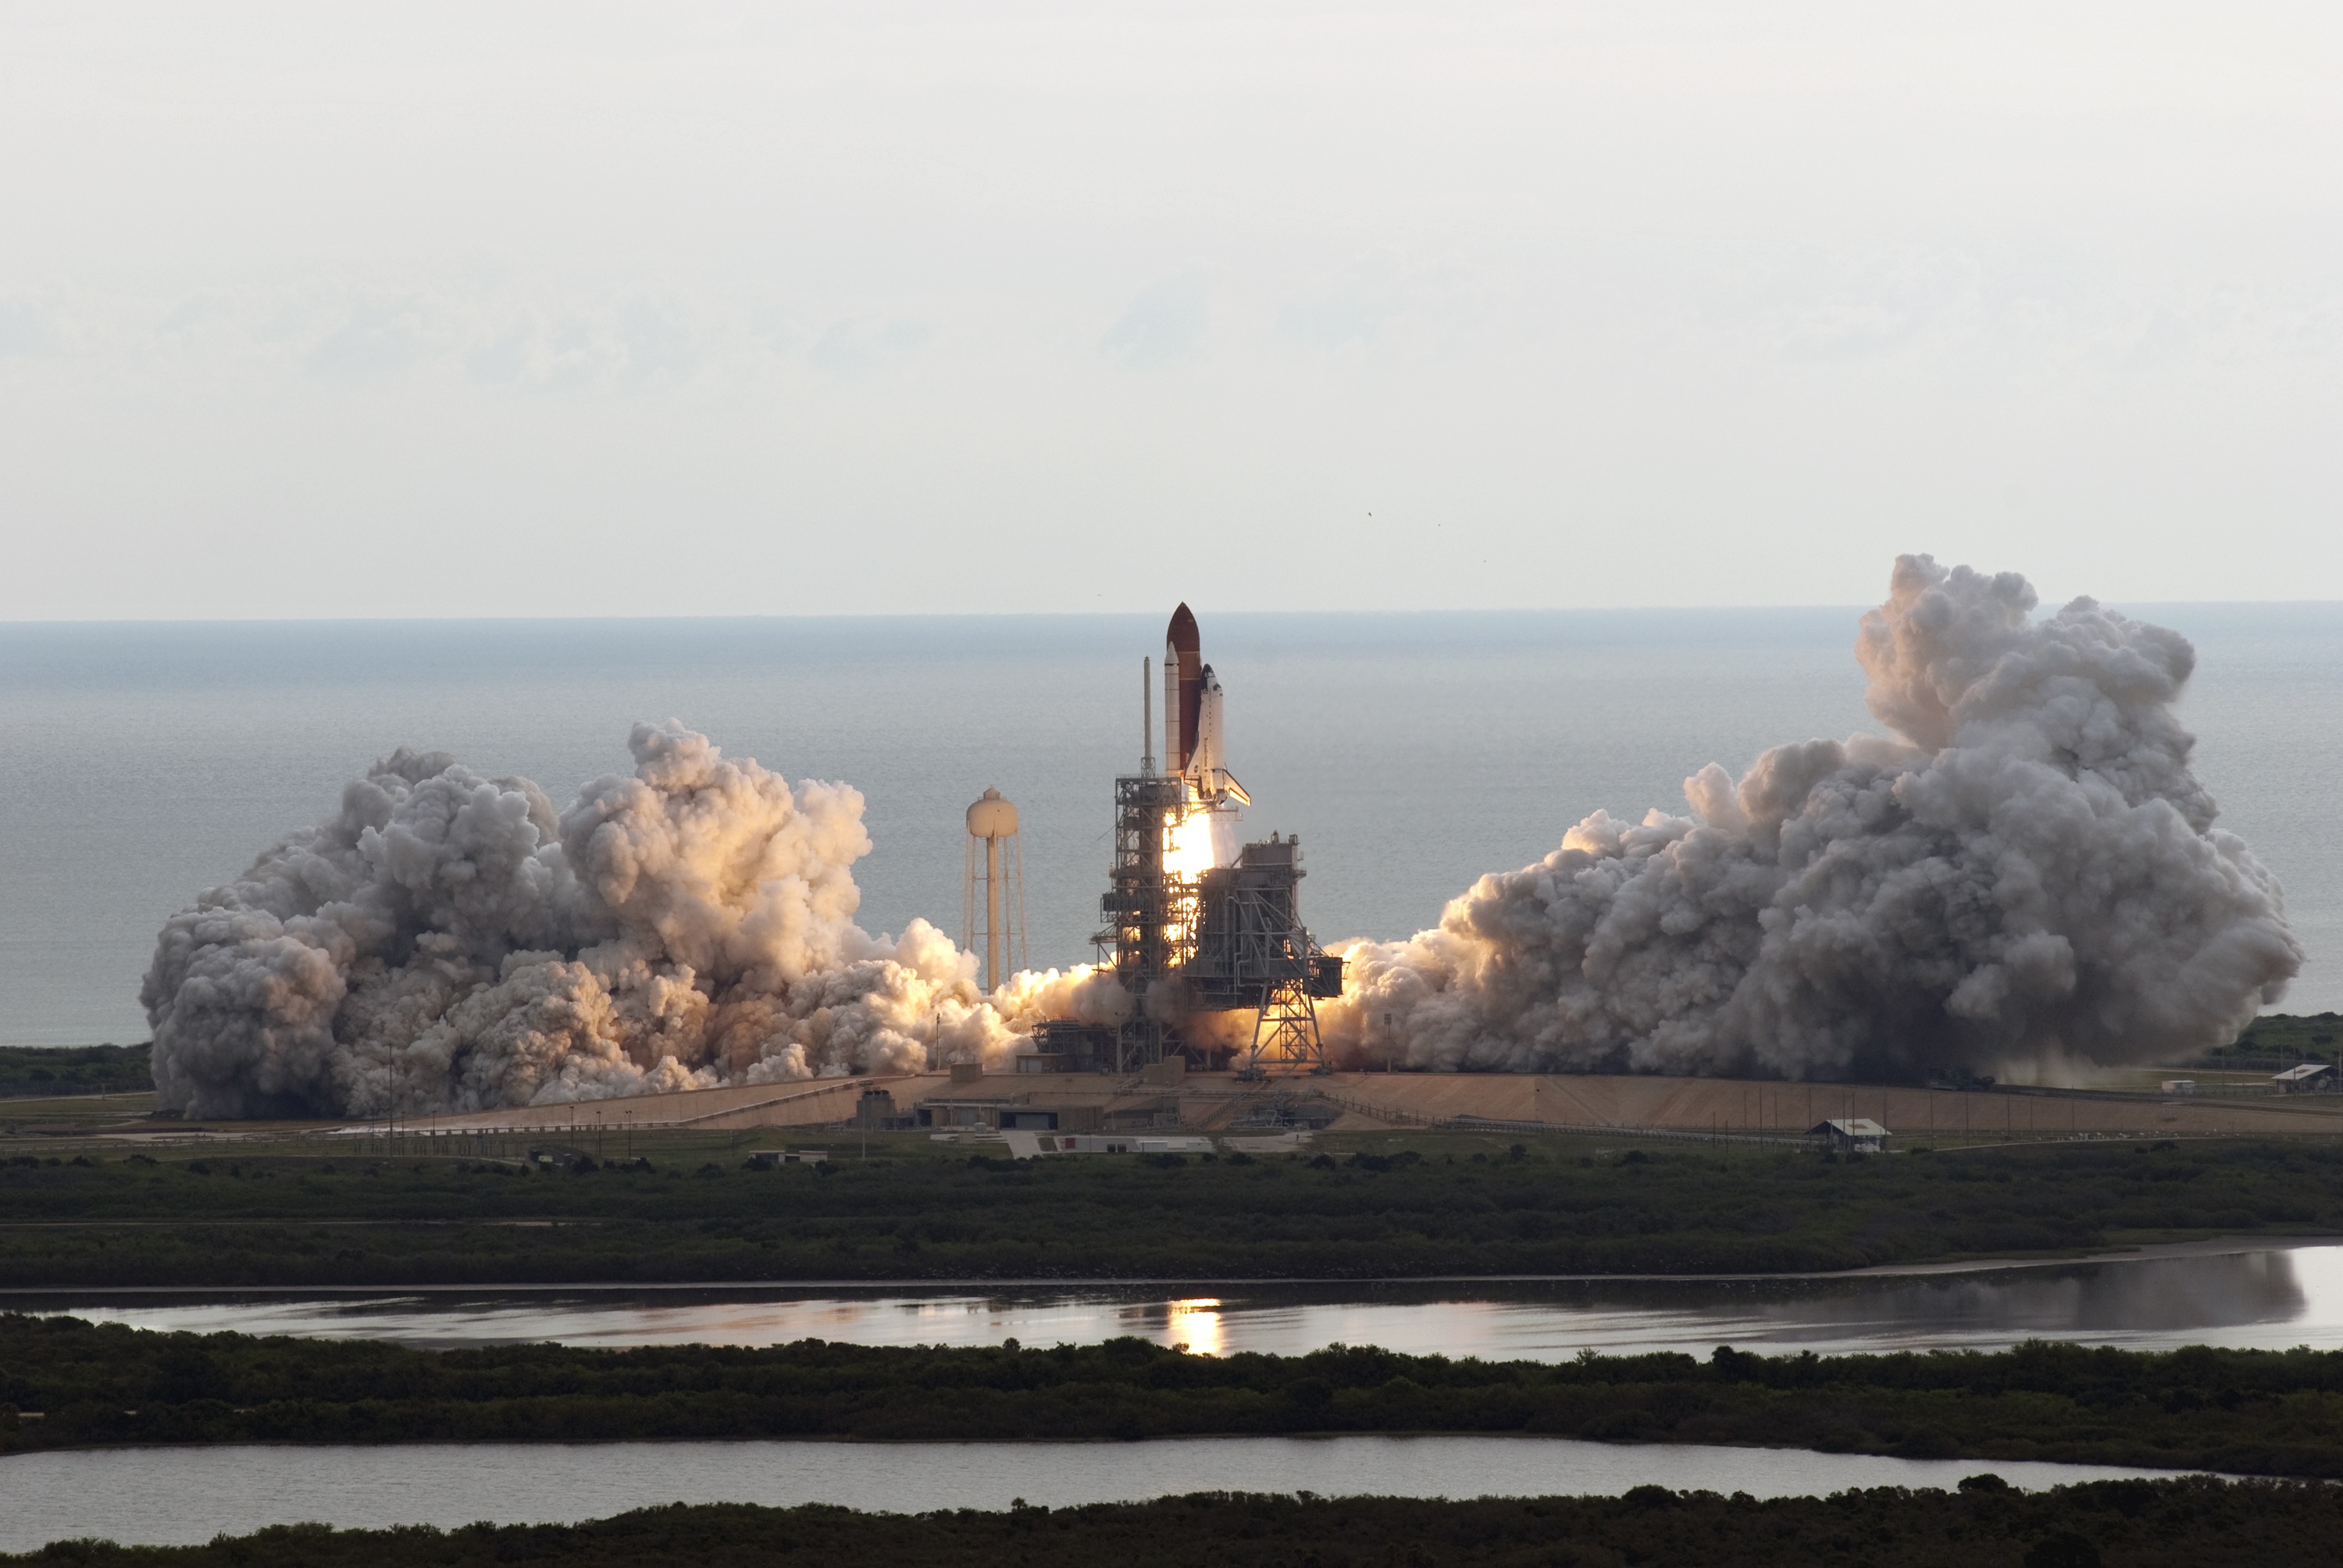
sea, coast, travel, vehicle, flight, astronaut, launch, blast, exploration, pad, liftoff, atmosphere of earth, space shuttle endeavour